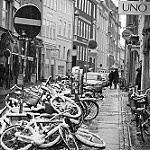
Scene: Outdoor